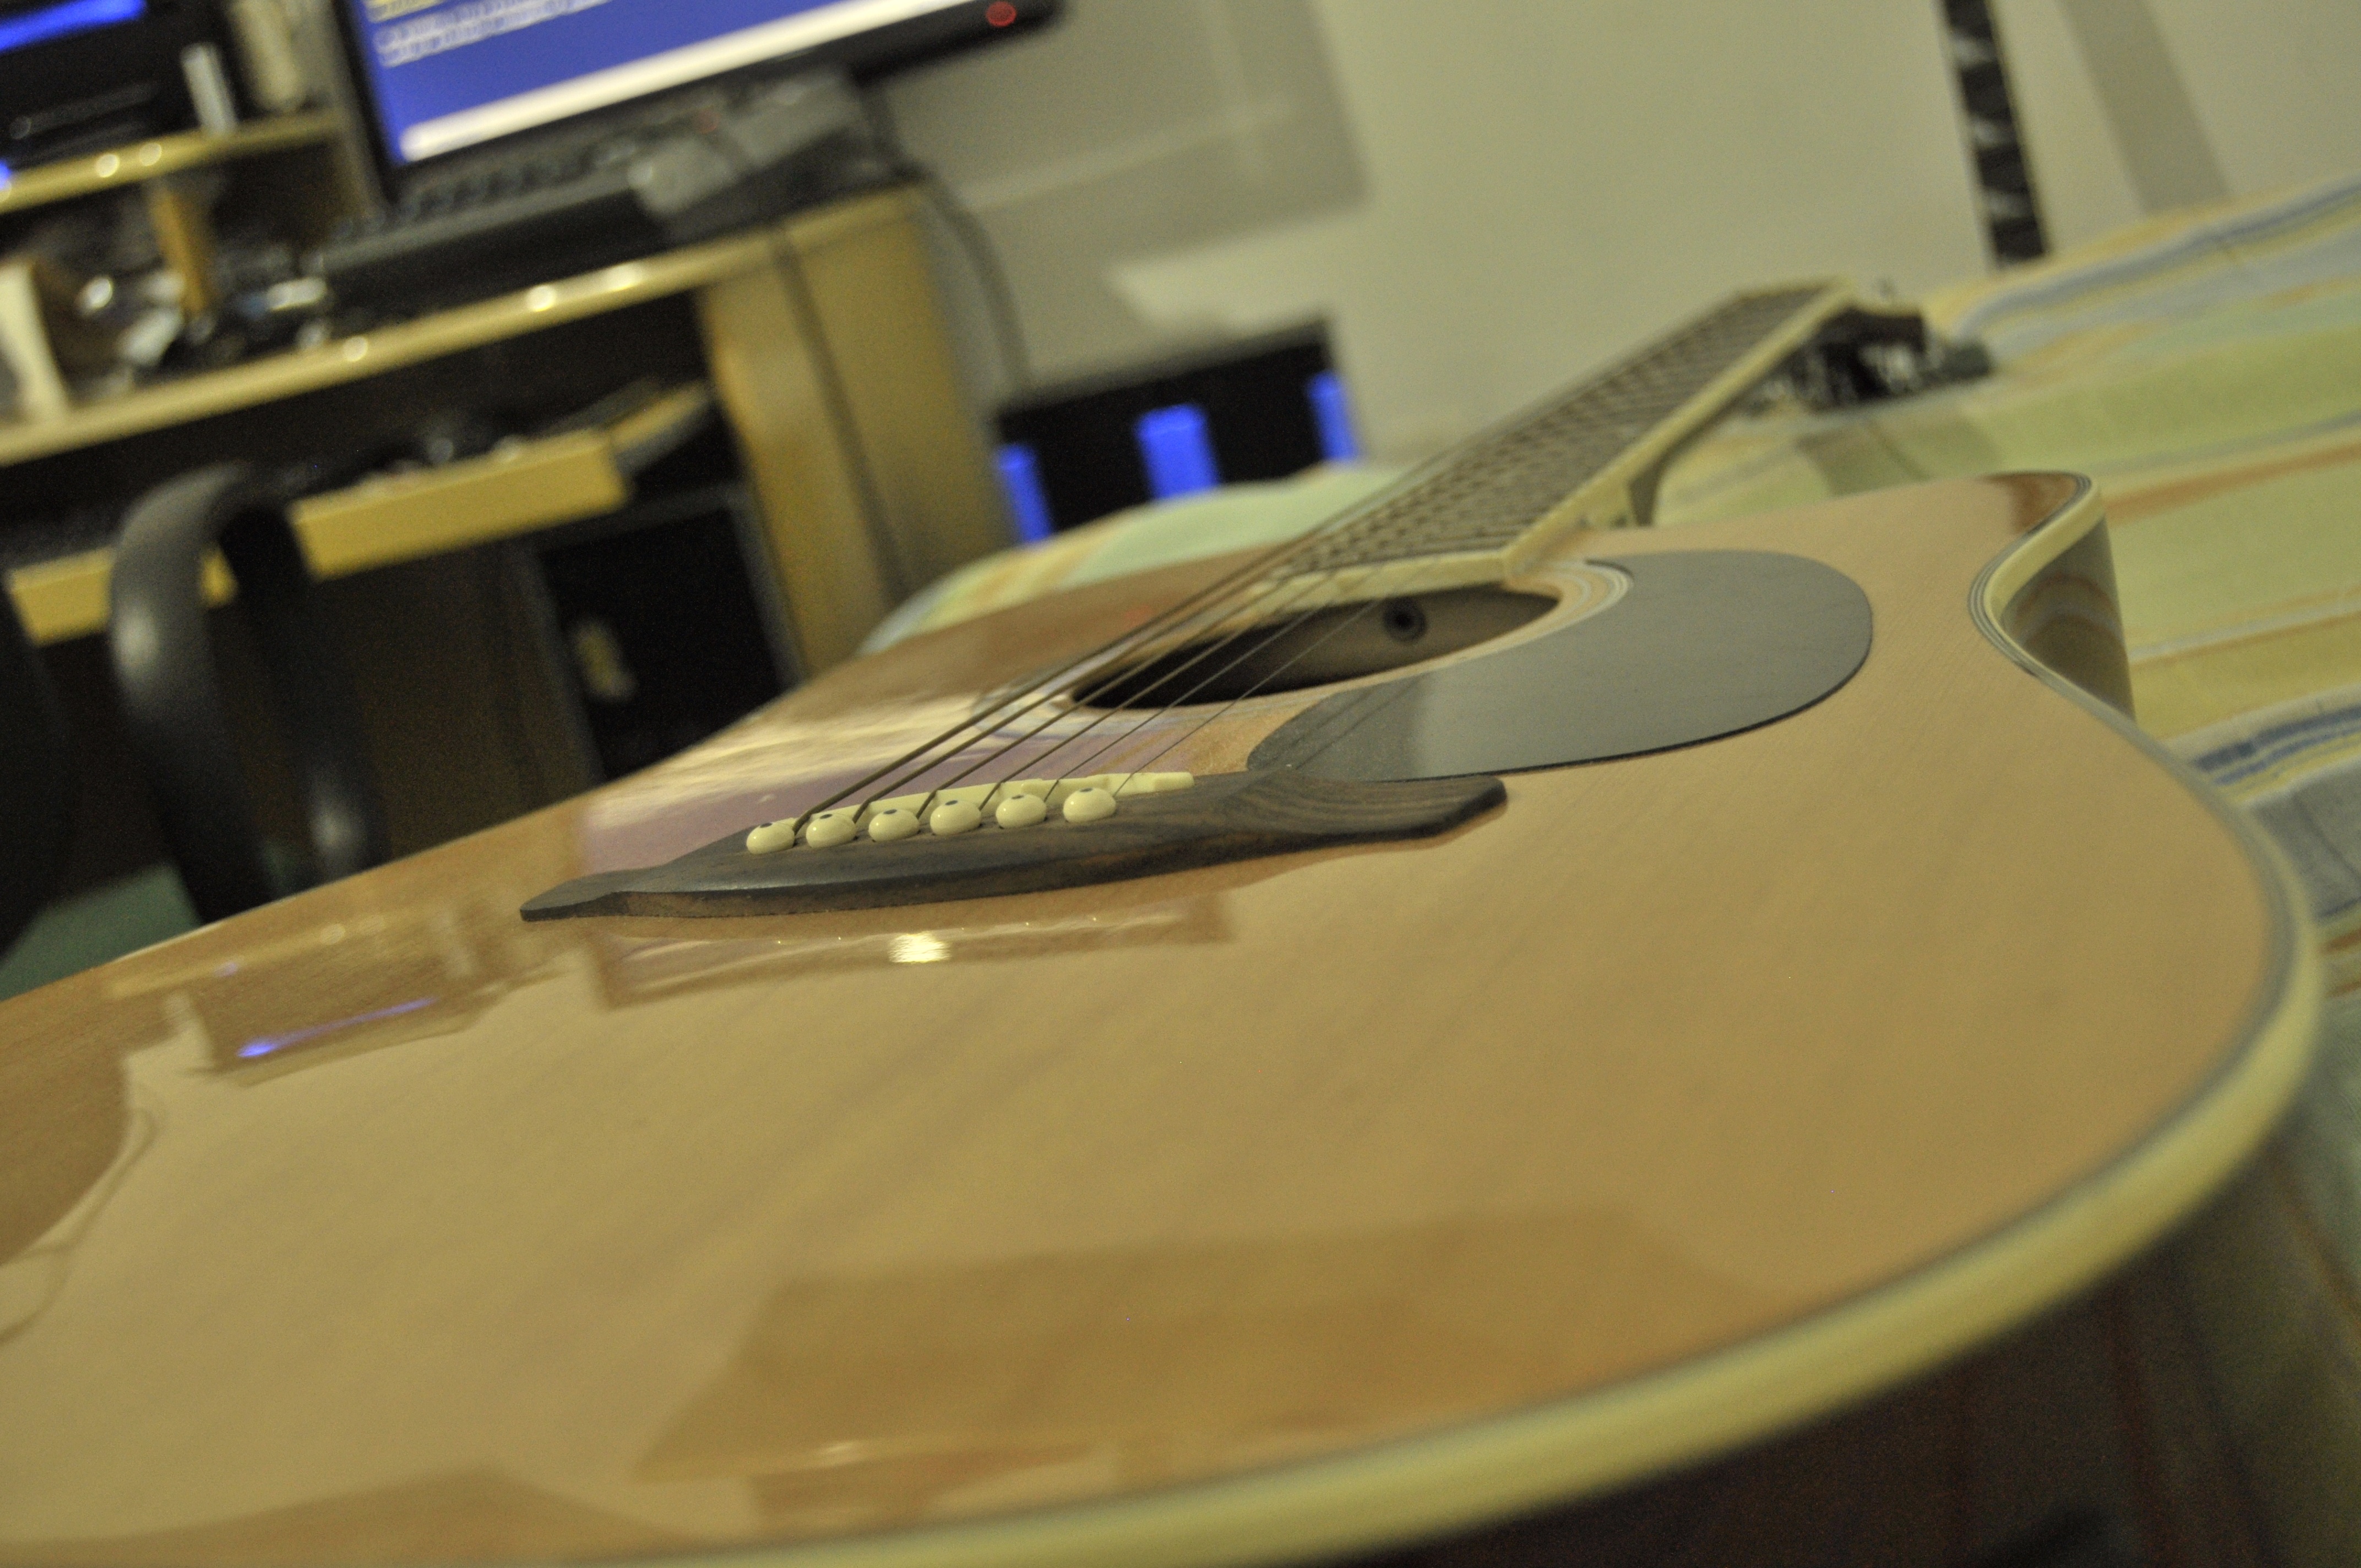
guitar, acoustic, musical instrument, sound, string instrument, plucked string instruments